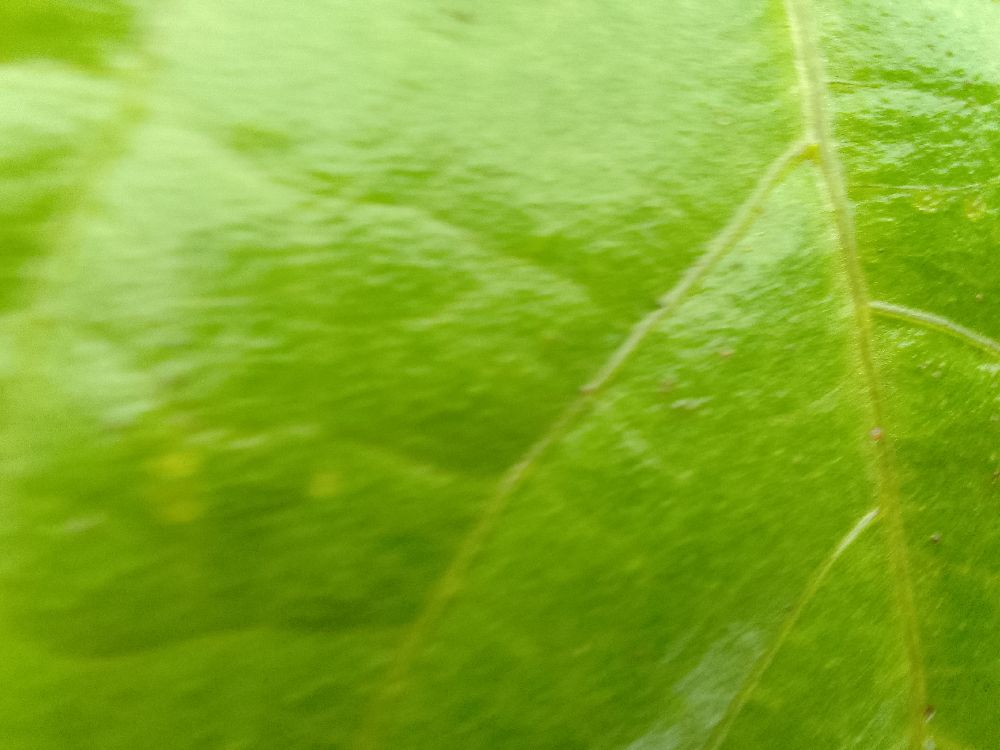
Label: healthy